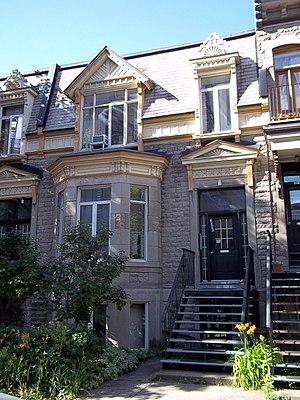
Maison John T.-Haggar, 2044-2046, rue Jeanne-Mance, Montréal
Cette liste recense les biens du patrimoine immobilier de Montréal inscrits au répertoire du patrimoine culturel du Québec. Pour le reste de la région de Montréal, voir Liste du patrimoine immobilier de Montréal.
Cet article recense les lieux patrimoniaux de Montréal inscrit au répertoire des lieux patrimoniaux du Canada, qu'ils soient de niveau provincial, fédéral ou municipal.